Kōshien Station

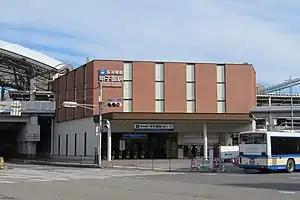
East gate, January 2020

is a passenger railway station located in the city of Amagasaki Hyōgo Prefecture, Japan. It is operated by the private transportation company Hanshin Electric Railway. It is the nearest station to Hanshin Koshien Stadium.